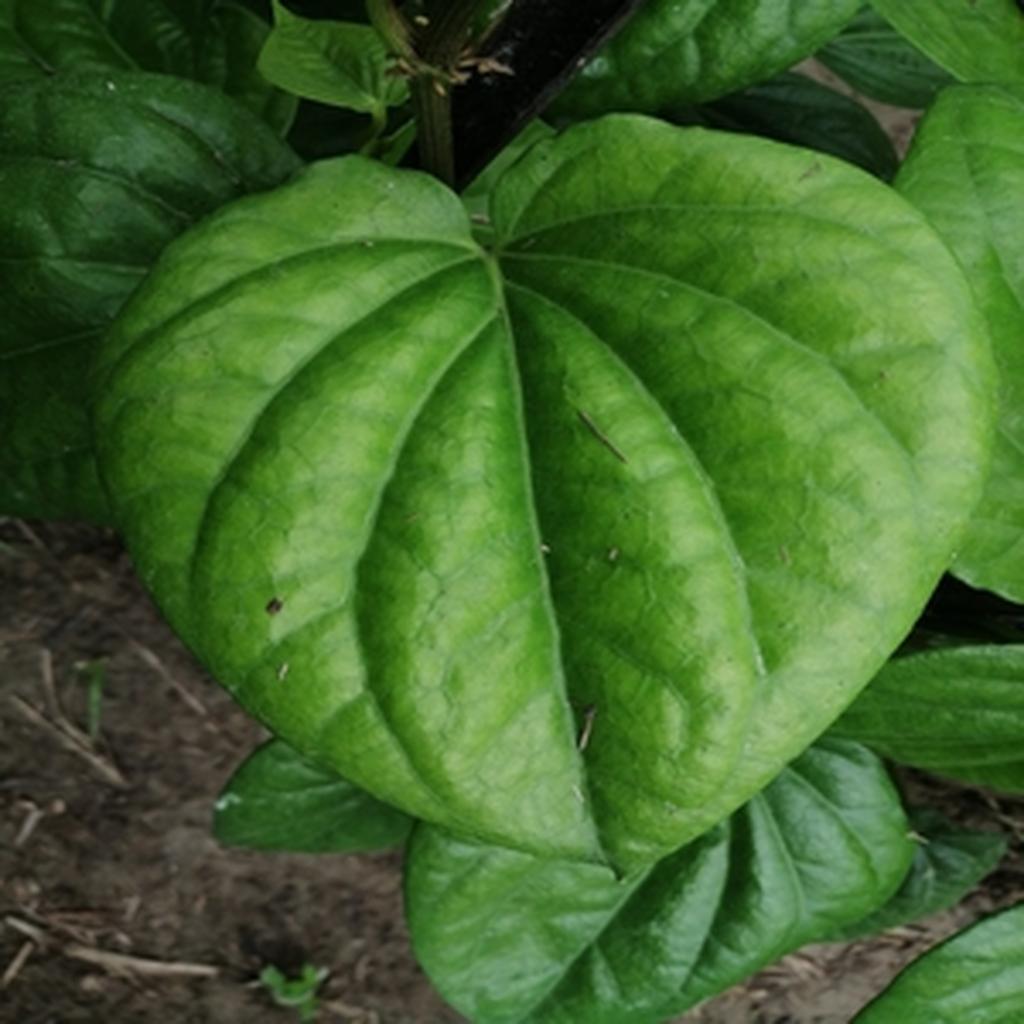
Label: Healthy_Leaf